Republic

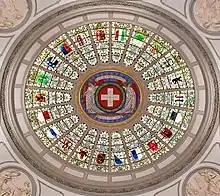
The Swiss cantons displayed on the cupola of the Federal Palace

In Switzerland, all cantons can be considered to have a republican form of government, with constitutions, legislatures, executives and courts; many of them being originally sovereign states. As a consequence, several Romance-speaking cantons are still officially referred to as republics, reflecting their history and will of independence within the Swiss Confederation. Notable examples are the Republic and Canton of Geneva and the Republic and Canton of Ticino.